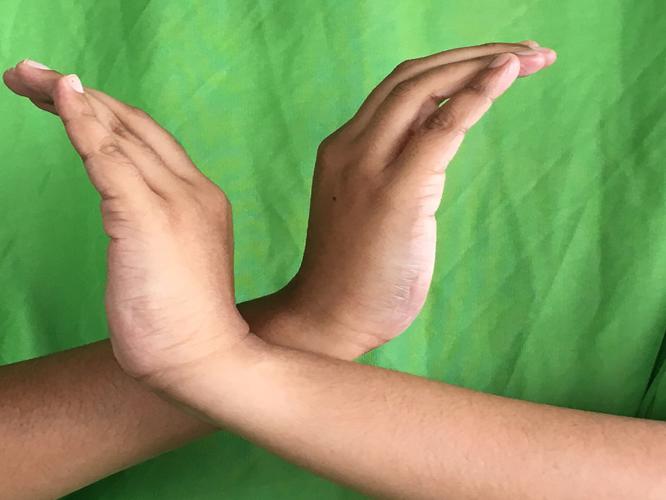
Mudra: Nagabandha
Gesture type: double_hand